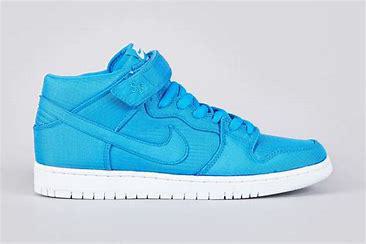
Brand: Nike
Model: Dunk Mid Pro SB